Giovan Battista Cavagna

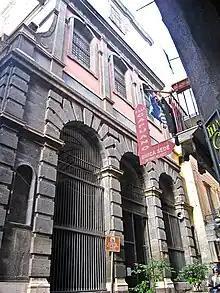
Facade of San Gregorio Armeno

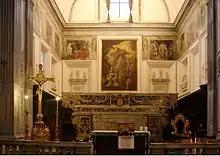
Apse of Sant'Anna dei Lombardi

In 1572–1577, he worked in Naples at the church of San Gregorio Armeno together with . He helped design the Bank in Naples, called the second Monte di Pietà, started in 1539. By 1597, the building was completed and unified all the banks in the city. In this project, he was aided by Giovanni Giacomo Di Conforto and Giovanni Cola di Franco.